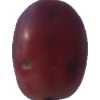
Label: pink_grape